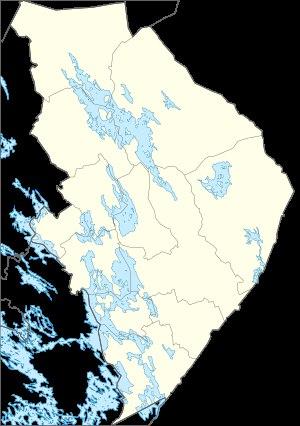
La Carélie du Nord est une région de l'est de la Finlande. Sa capitale est Joensuu.